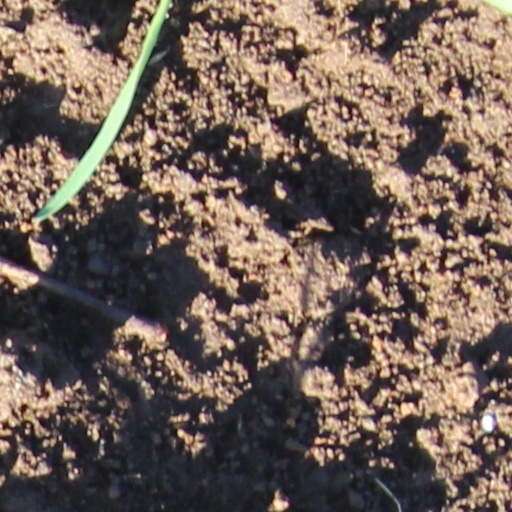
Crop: wheat